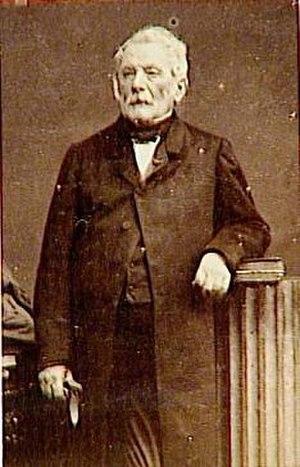
Hubert Lyautey, né le 17 novembre 1854 à Nancy et mort le 27 juillet 1934 à Thorey, est un militaire français, officier pendant les guerres coloniales, premier résident général du protectorat français au Maroc en 1912, ministre de la Guerre lors de la Première Guerre mondiale, puis maréchal de France en 1921, académicien et président d'honneur des trois fédérations des Scouts de France. Il a épousé le 14 octobre 1909 Inès de Bourgoing à Paris.